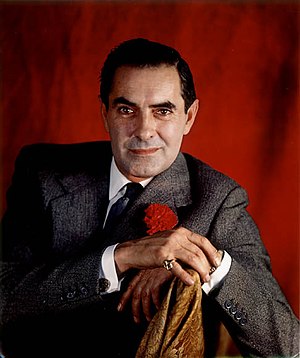
Tyrone Power
Tyrone Power i 1946
Tyrone Edmund Power, Jr. var en amerikansk filmskuespiller.